Adventures of Sir Galahad

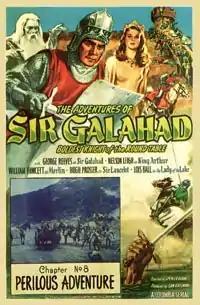

Adventures of Sir Galahad is the 41st serial released in 1949 by Columbia Pictures. Directed by Spencer Gordon Bennet, it stars George Reeves, Nelson Leigh, William Fawcett, Hugh Prosser, and Lois Hall. It was based on Arthurian legend, one of the very few serials of the time with a period setting that was not a western.